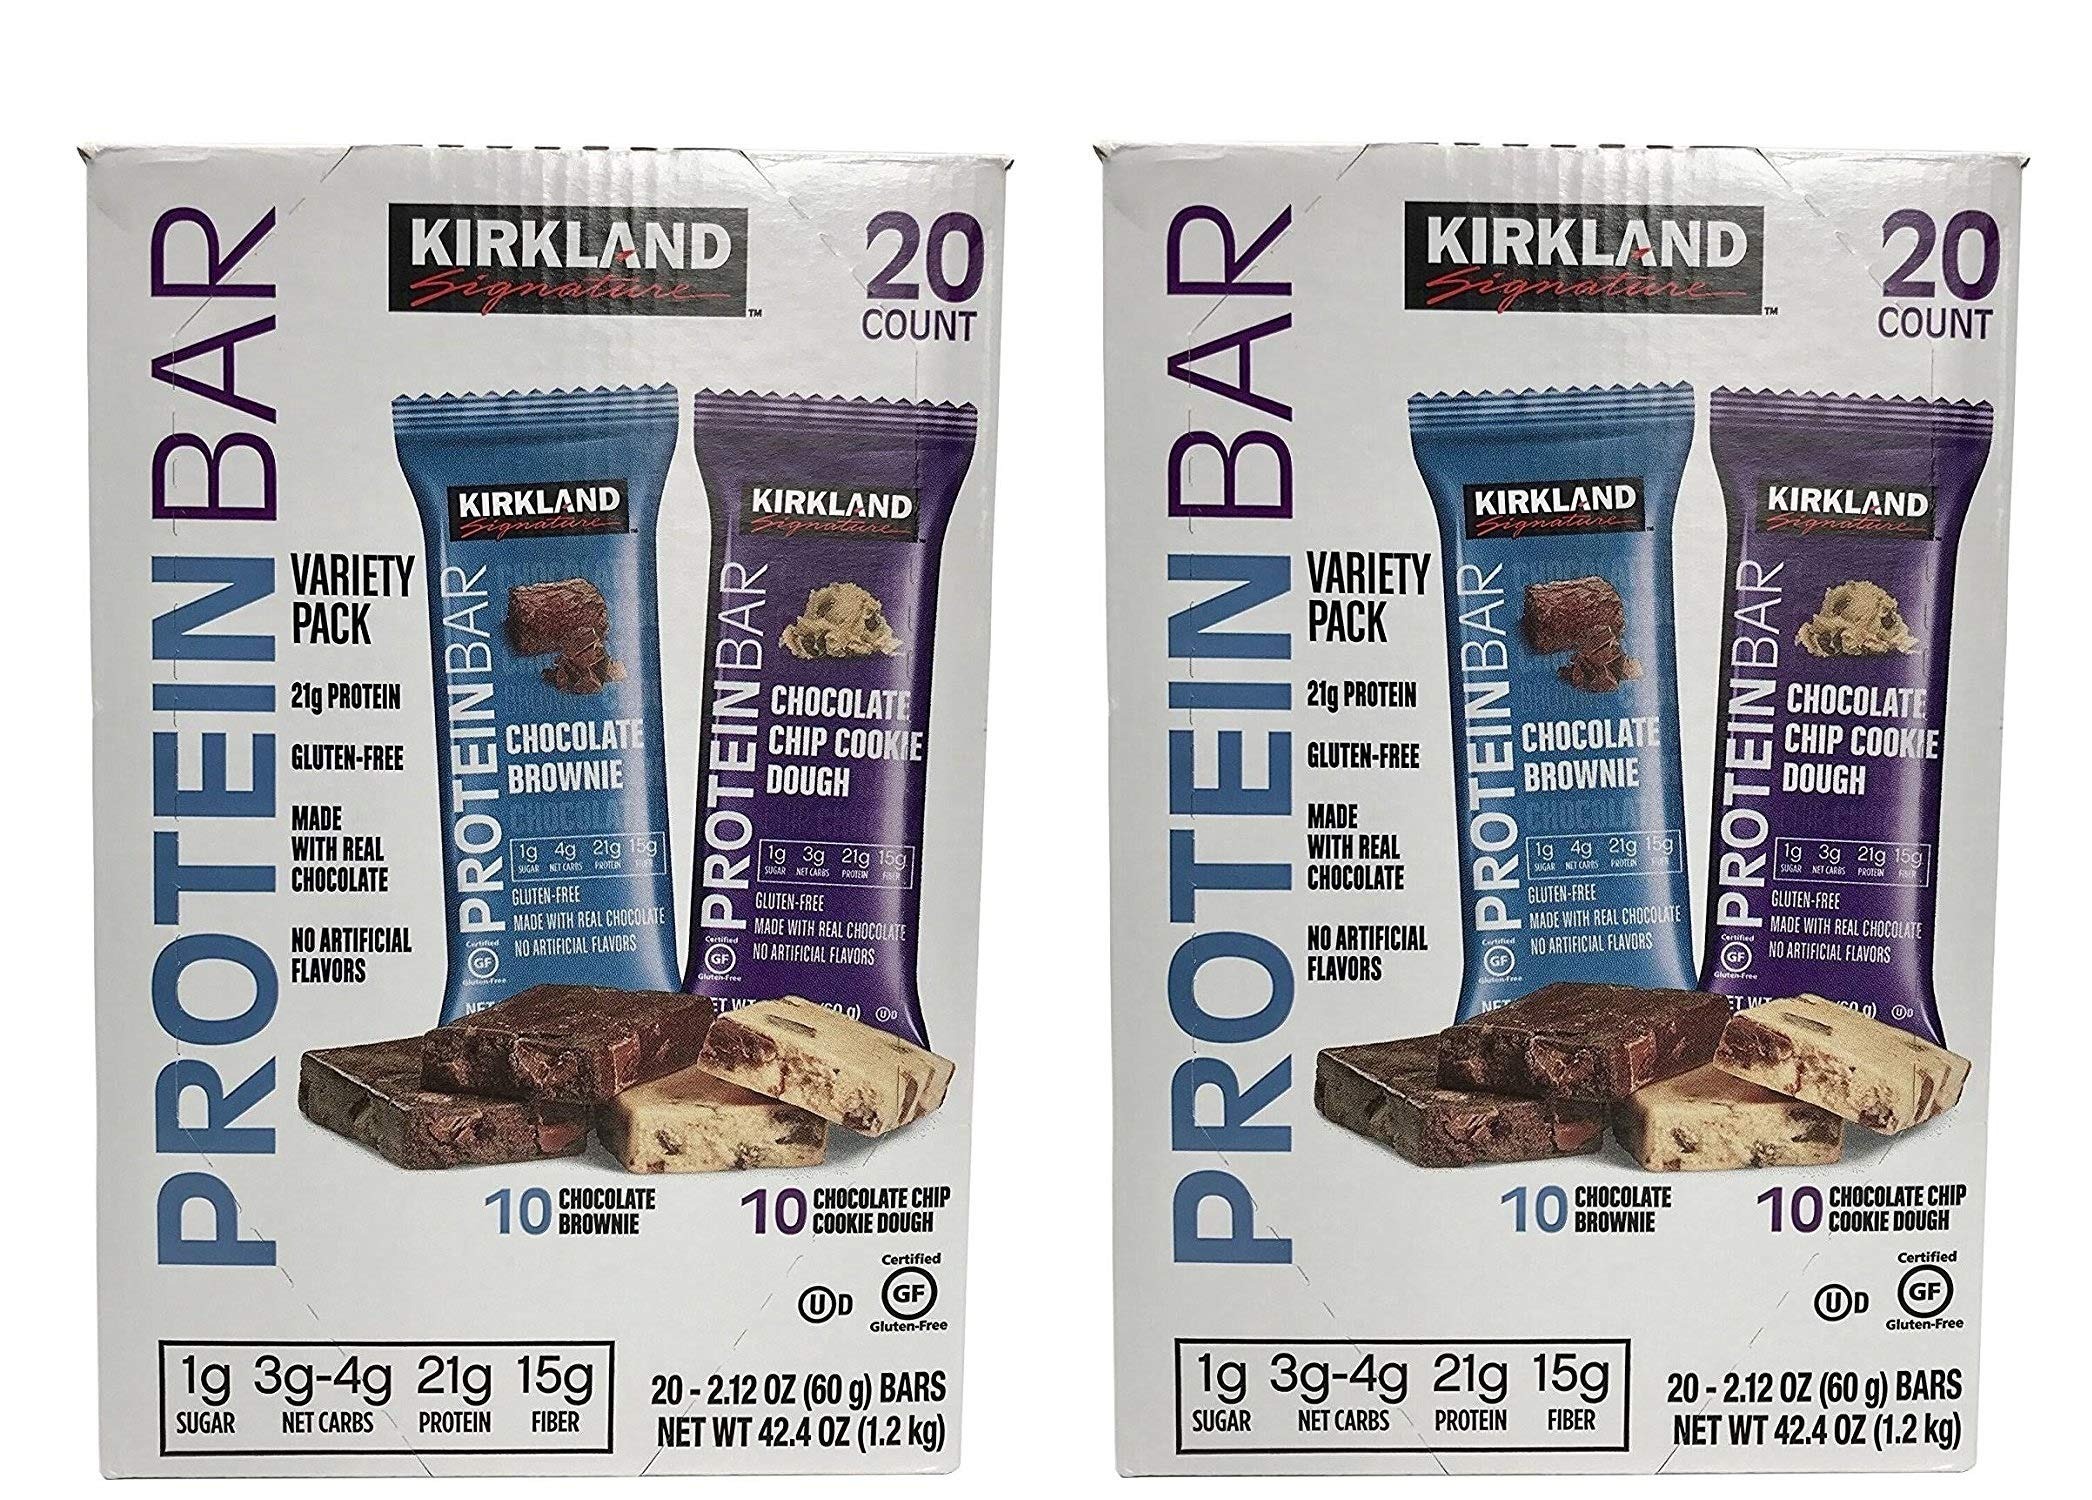
Item Name: Kirkland Signature Protein bar Energy Variety Pack, (Family Bundle)
Bullet Point 1: Protein Bars Variety Pack: Contains 12 protein bars with different flavors and textures
Bullet Point 2: Kirkland Signature Brand: Made by Kirkland Signature, a trusted brand known for quality and affordability
Bullet Point 3: Adult Energy Bars: Perfect for active adults and fitness enthusiasts looking for a convenient energy source
Bullet Point 4: Pouch Packaging: Comes in a resealable pouch for easy storage and portability
Bullet Point 5: No Artificial Ingredients: Free of artificial colors, flavors, sweeteners and preservatives
Value: 1.0
Unit: Count

Price: 59.99